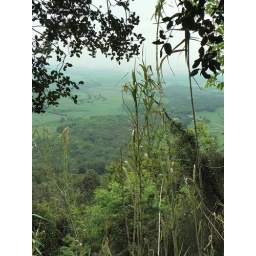
View from the volcano, with bamboo in the foreground. The densely-vegetated forest includes cork, eucalyptus, pine and beech trees.